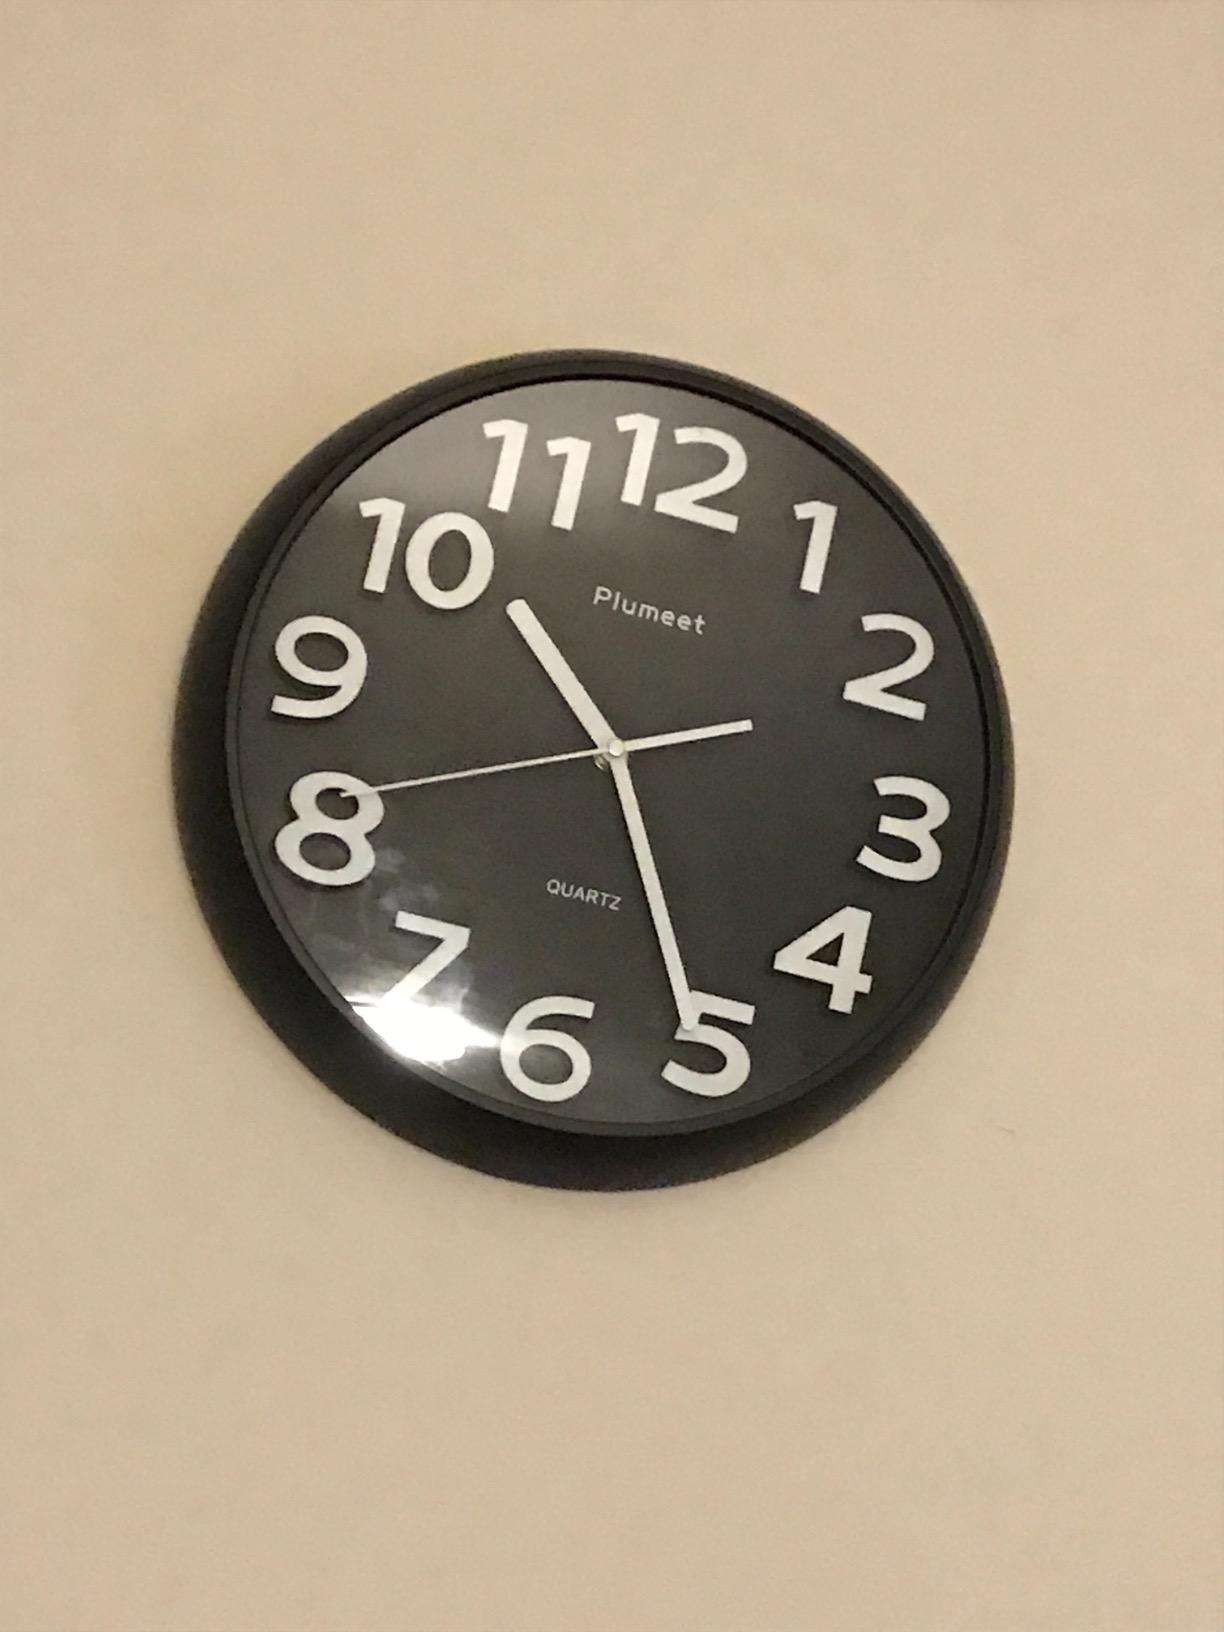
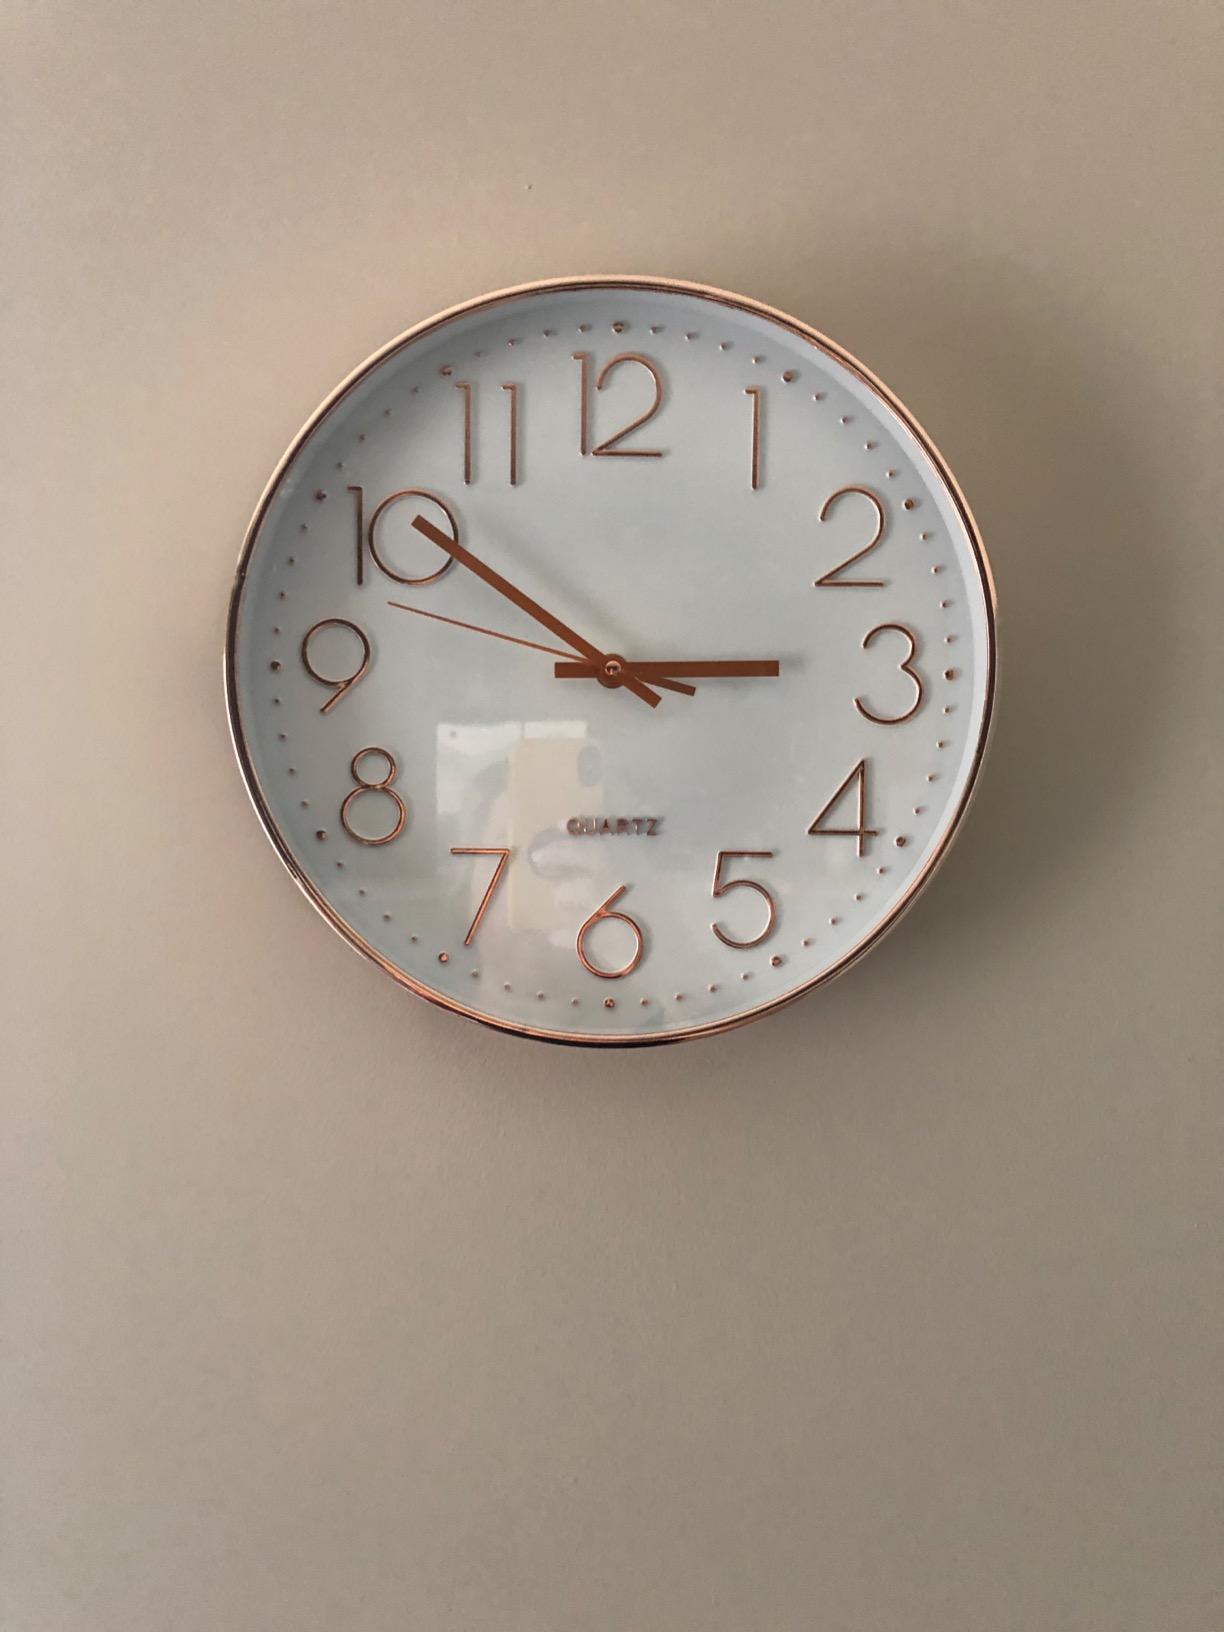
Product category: clock
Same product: no